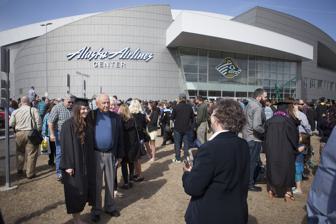
Building: Alaska Airlines Center
Country: United States of America
Year built: 2014
Multi-purpose arena in Anchorage, Alaska For the venue in Seattle, Washington that is also known as Alaska Airlines Arena, see Hec Edmundson Pavilion . Alaska Airlines Center AAC Alaska Airlines Center Location within Anchorage Show map of Anchorage Alaska Airlines Center Alaska Airlines Center (Alaska) Show map of Alaska Former names UAA Community Arena Seawolf Arena Seawolf Sports Arena Address 3550 Providence Dr Anchorage USA Location Anchorage , Alaska , United States Coordinates 61°11′17″N 149°48′44″W / 61.18806°N 149.81222°W / 61.18806; -149.81222 Owner University of Alaska Anchorage (UAA) Operator University of Alaska Anchorage (UAA) Capacity 5,000 Scoreboard Yes Construction Broke ground 2012 Opened Sept 2014 Construction cost $ 109 million Tenants Alaska Anchorage Seawolves (all sports except ice hockey ) Website https://www.uaa.alaska.edu/about/administrative-services/departments/business-services/alaska-airlines-center.cshtml The Alaska Airlines Center is a 5,000-seat multi-purpose arena in Anchorage , Alaska . It is located on the campus of the University of Alaska Anchorage (UAA) and adjacent to Providence Alaska Medical Center (PAMC). History The arena went through several preliminary names, such as the UAA Community Arena , Seawolf Arena and Seawolf Sports Arena , before a naming rights and sponsorship deal was announced between UAA and Alaska Airlines on March 21, 2013. The arena held its grand opening on September 5, 2014. The arena replaces the Wells Fargo Sports Complex as the home of UAA's athletic department and programs, including UAA Seawolves basketball and volleyball teams.  The Sports Complex was built in 1978, at a time when Anchorage Community College predominated the campus;  UAA had come into existence only a few years prior during a system reorganization, replacing Anchorage Senior College.  Athletic officials at UAA had long complained of the inadequacies of the facility.  After making preliminary plans, they set about serious lobbying efforts to secure funds to replace the structure starting in 2007. Then- Alaska governor Sarah Palin vetoed $ 1 million for planning of the structure from the fiscal year (FY) 2008 capital budget . Shortly thereafter, Fran Ulmer was appointed chancellor of UAA, and began to intensively champion the arena.  Financing came together as a result of the efforts led by Ulmer and other UAA officials, legislators Kevin Meyer and Bill Stoltze , and Anchorage businessmen Don Winchester and Steve Nerland.  In 2008, a Title IX lawsuit was filed against UAA over inequitable facilities for the women's athletic teams at the Wells Fargo Sports Complex, which heightened efforts to replace that structure.  In 2009, the University of Alaska Board of Regents approved a smaller, $80 million arena, before approving the current arena at their meeting in Fairbanks on June 3, 2011. $15 million was allocated in the FY 2009 capital budget, with an additional $60 million coming from the approval of bonds by Alaska voters in 2010 .  The remaining $34 million came from the FY 2012 capital budget signed by governor Sean Parnell , which also included $2 million for team recruiting efforts for the Great Alaska Shootout . Design of the arena commenced in 2011, shortly after the regents' vote. Groundwork and construction occurred throughout 2012. The arena and PAMC share parking, as parking on the UAA campus north of Providence Drive is limited.  The school's ice hockey team continues to play at the Sullivan Arena, as plans for this arena did not include an ice rink.  The Wells Fargo Sports Complex will continue to house the Seawolves' practice rink, along with expanded hockey offices. UAA officials are considering the future construction of a separate ice hockey arena. The arena is also expected to attract non-UAA tenants, some of whom currently rent the Sullivan to hold their events. 2018 earthquake On November 30, 2018, the center suffered minor damage caused by the 7.0 earthquake that day . The gymnasium flooded due to broken fire sprinklers, and several trophy cases had broken glass panels. There were no injuries at the facility. See also Geography portal North America portal United States portal Alaska portal Anchorage, Alaska University of Alaska Anchorage References